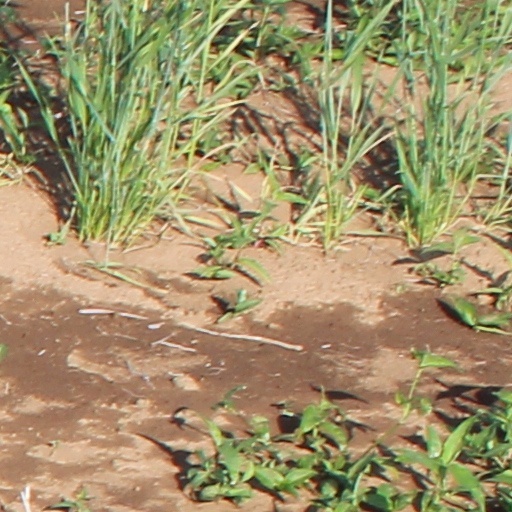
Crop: wheat